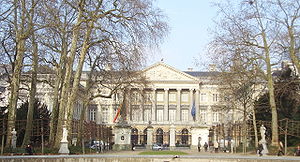
Belgiens føderale parlament
Belgiens føderale parlament
Belgiens føderale parlament består af to kamre, Repræsentant-kammeret med 150 medlemmer og Senatet med 60 medlemmer.